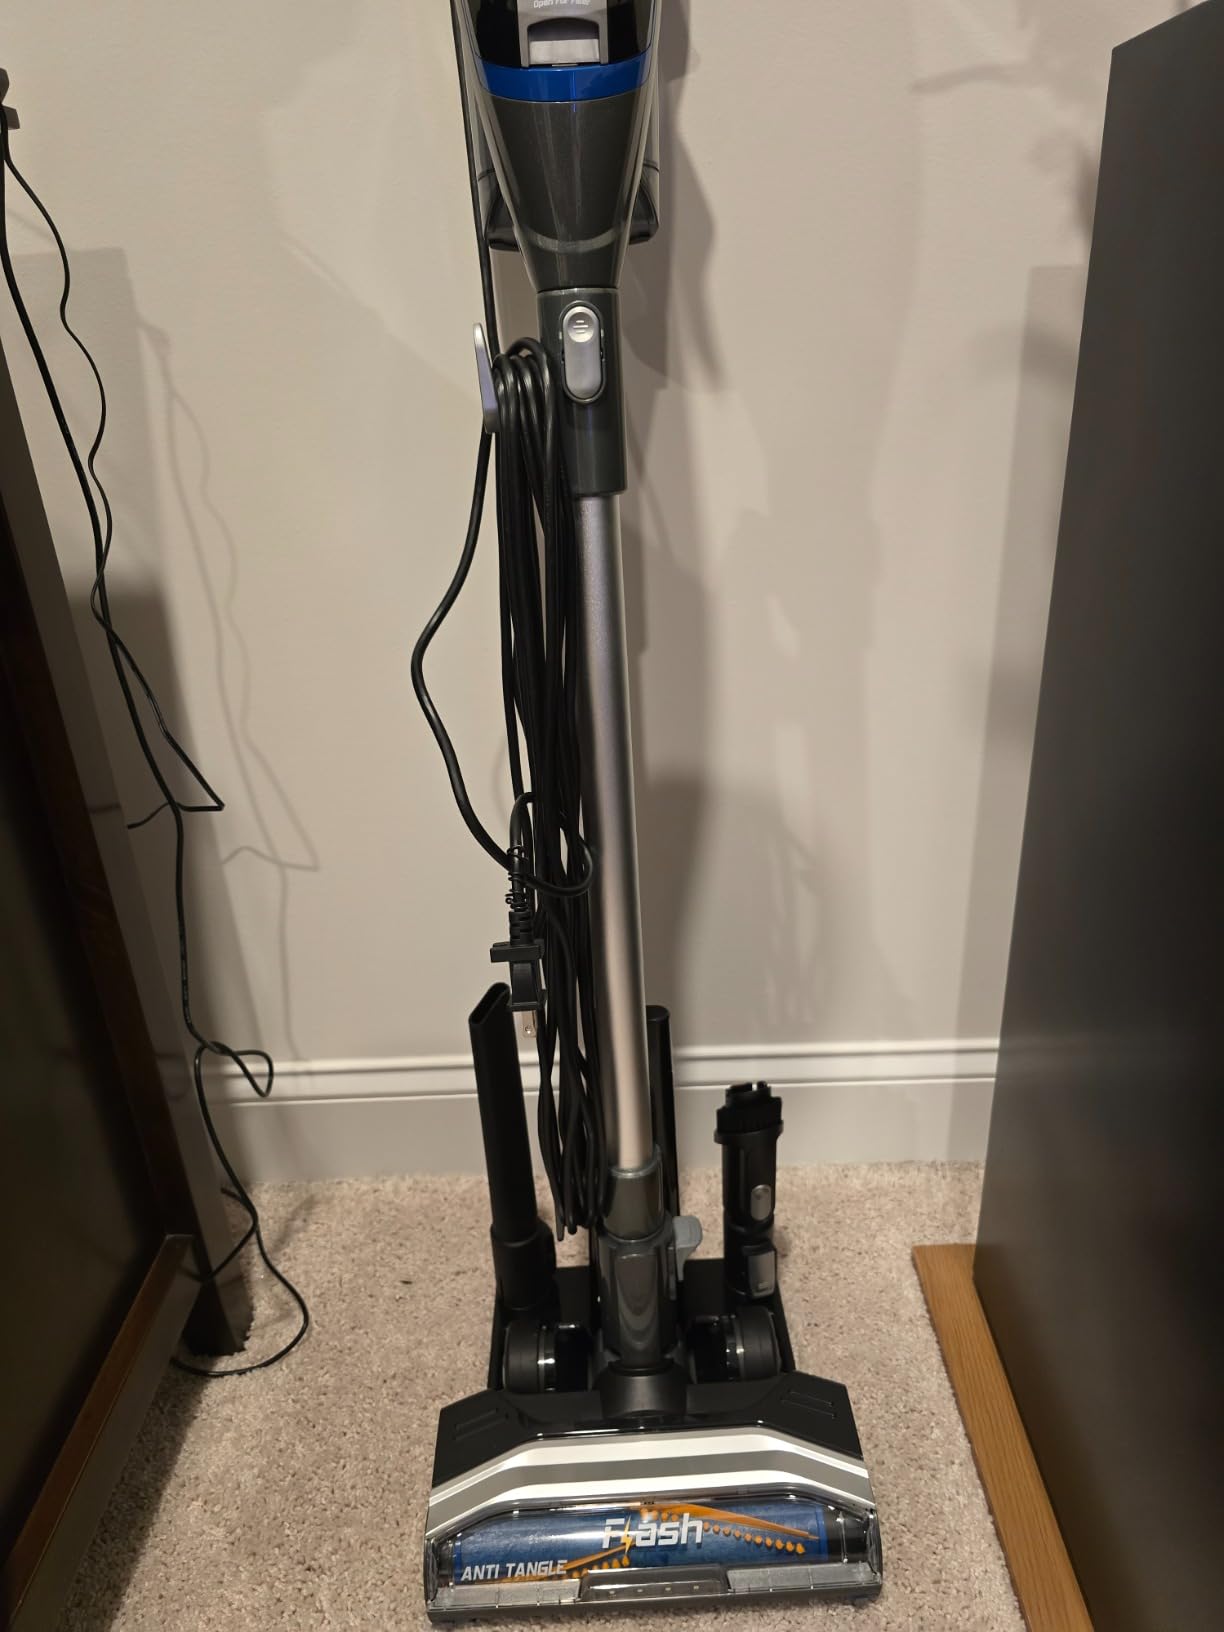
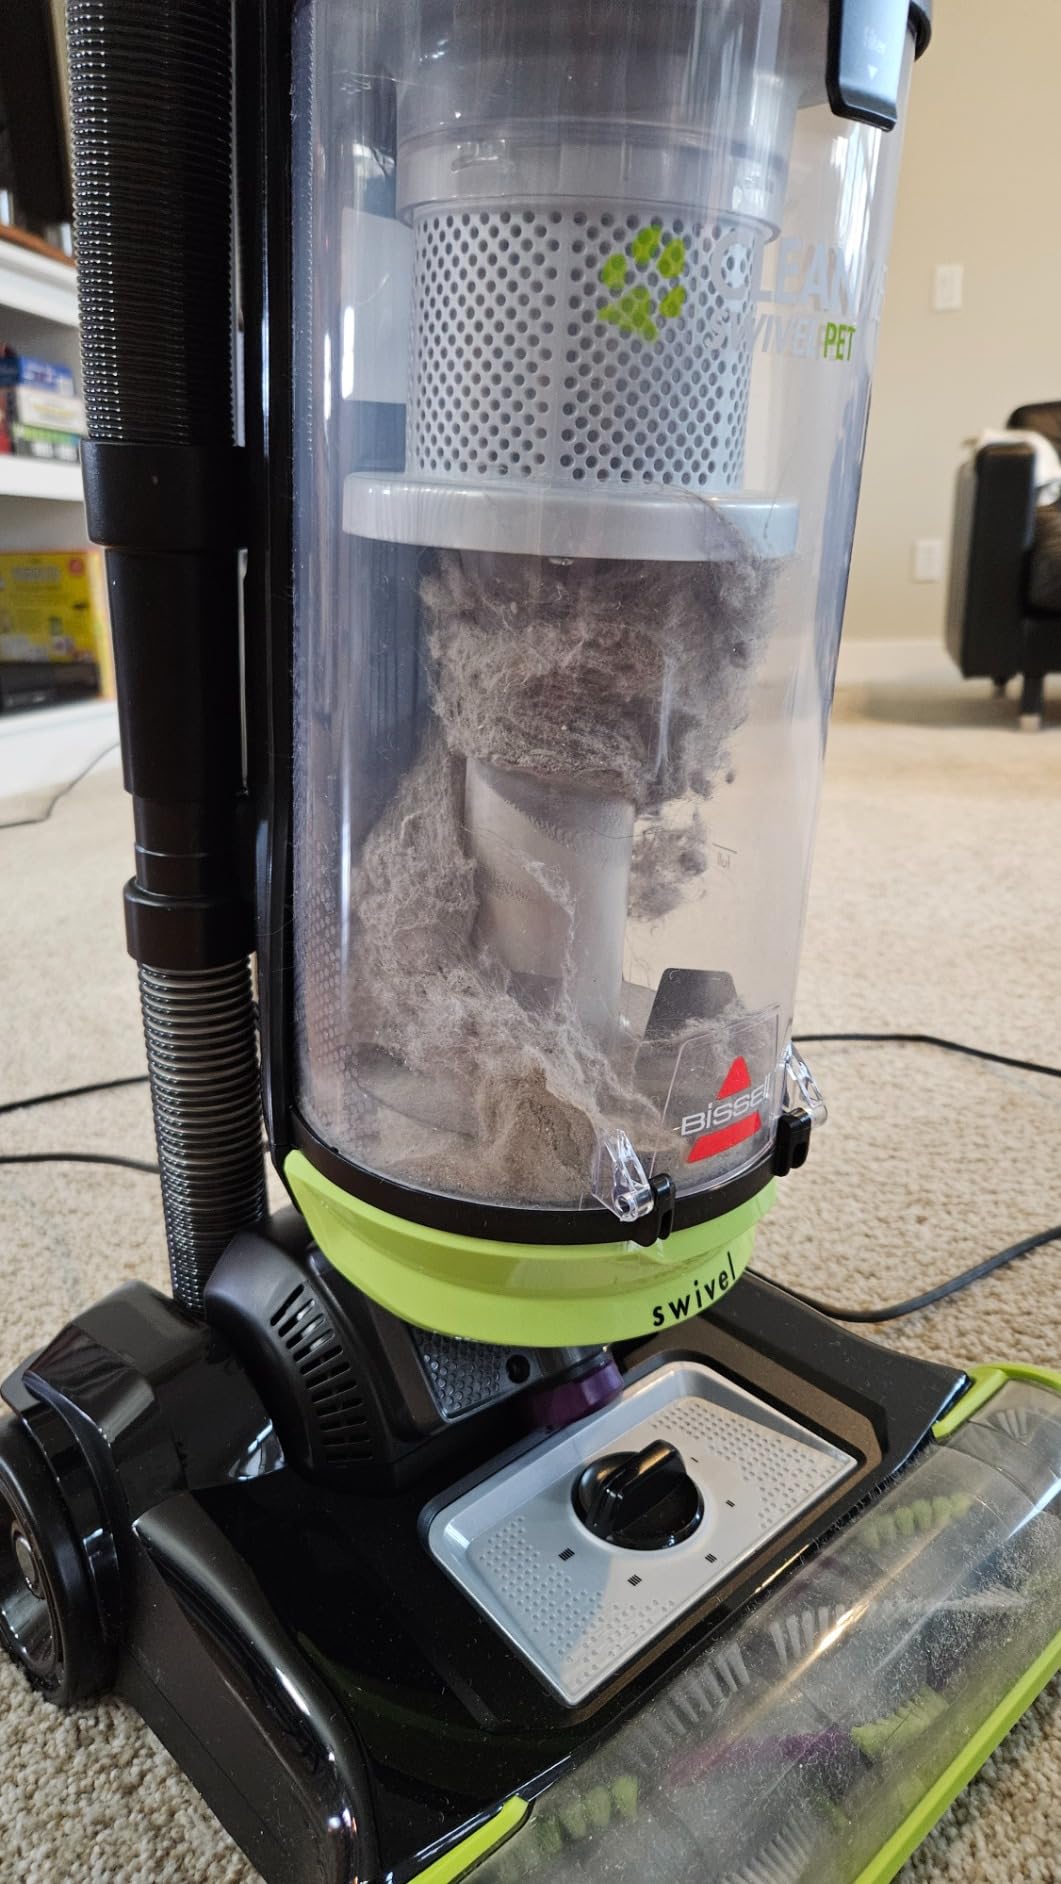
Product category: items_vacuum
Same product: no